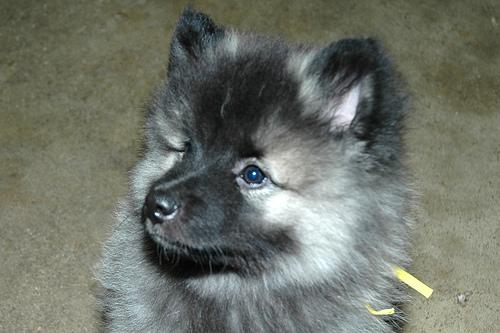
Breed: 223-n000092-keeshond